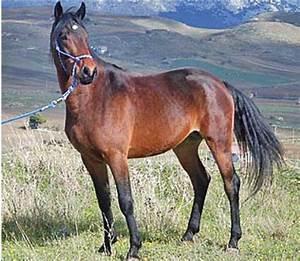
horse